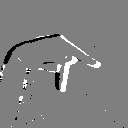
ASL letter: p